OK Computer

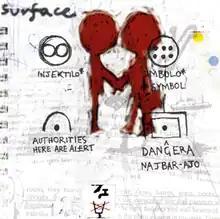
A page of the "OK Computer" booklet with logos, white scribbles and text in Esperanto and English. Yorke said the motif of two stick figures shaking hands symbolised exploitation.

The "OK Computer" artwork is a collage of images and text created by Yorke (credited as the White Chocolate Farm) and Stanley Donwood. Yorke commissioned Donwood to work on a visual diary alongside the recording sessions. He said he did not feel confident in his music until he saw a visual representation to accompany it. According to Donwood, the blue-and-white palette was the result of "trying to make something the colour of bleached bone".